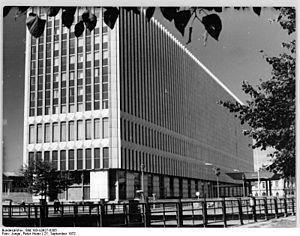
Le ministère des Affaires étrangères est le département ministériel responsable de la politique étrangère et des relations diplomatiques entre 1949 et 1990 en République démocratique allemande.